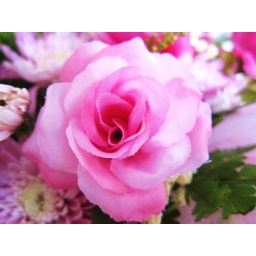
an artificial pink rose in a bouquet